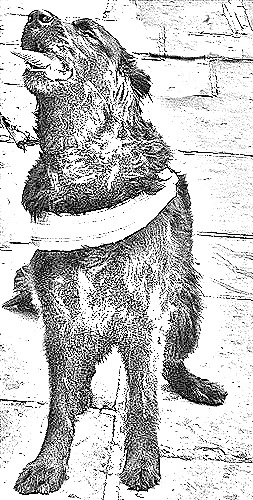
Portrait style: Sketch Portrait